List of birds of Kentucky

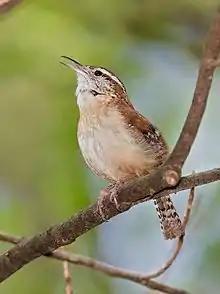
Carolina wren

The family Corvidae includes crows, ravens, jays, choughs, magpies, treepies, nutcrackers, and ground jays. Corvids are above average in size among the Passeriformes, and some of the larger species show high levels of intelligence. Four species have been recorded in Kentucky.